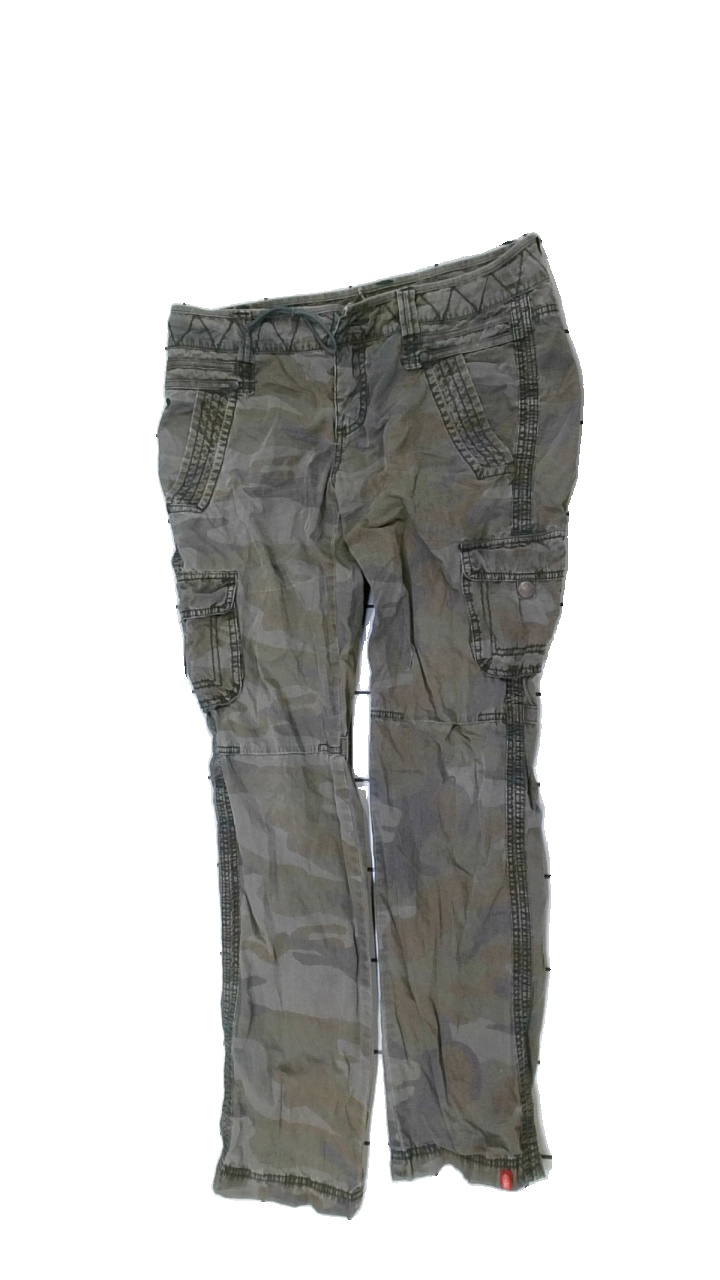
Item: Trousers (Men)
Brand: Edc (esprit De Corps)
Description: camouflage mönstrade (och färgade) byxor med hål fram + skrev, saknas knappar på fickor bak + hål där
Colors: Green, Grey
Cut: Cropped
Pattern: Geometric print
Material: ?
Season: All
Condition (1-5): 2
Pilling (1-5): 5
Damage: hål i skrev + fickor
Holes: Major
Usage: Export
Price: <50